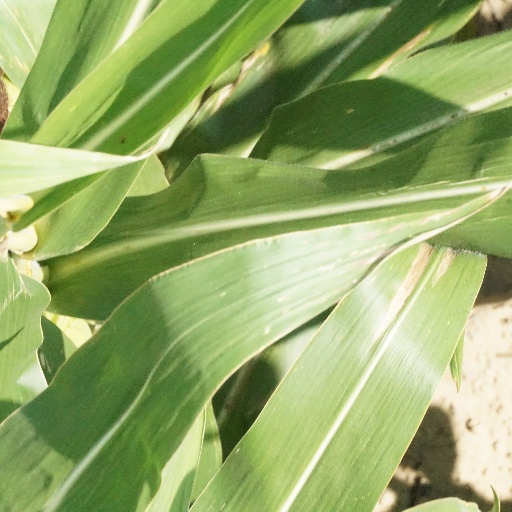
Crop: maize; corn